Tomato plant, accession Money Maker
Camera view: horizontal (90 deg, fisheye); turntable rotation: 150 degrees
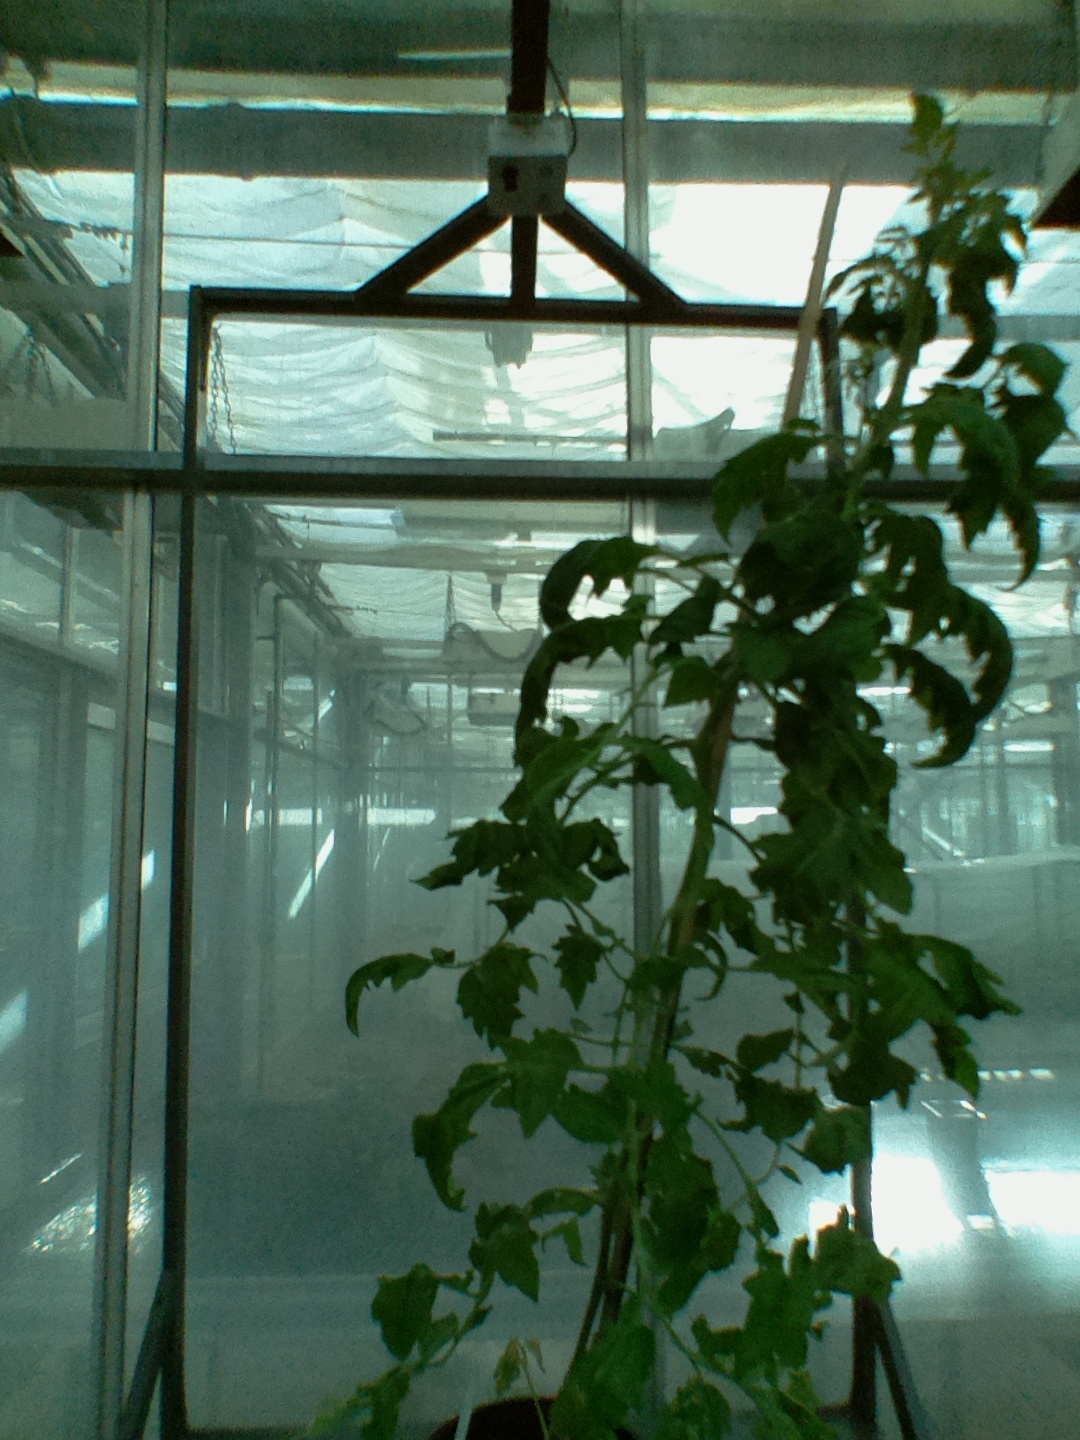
BBCH growth stage 61: 10%-20% of flowers open